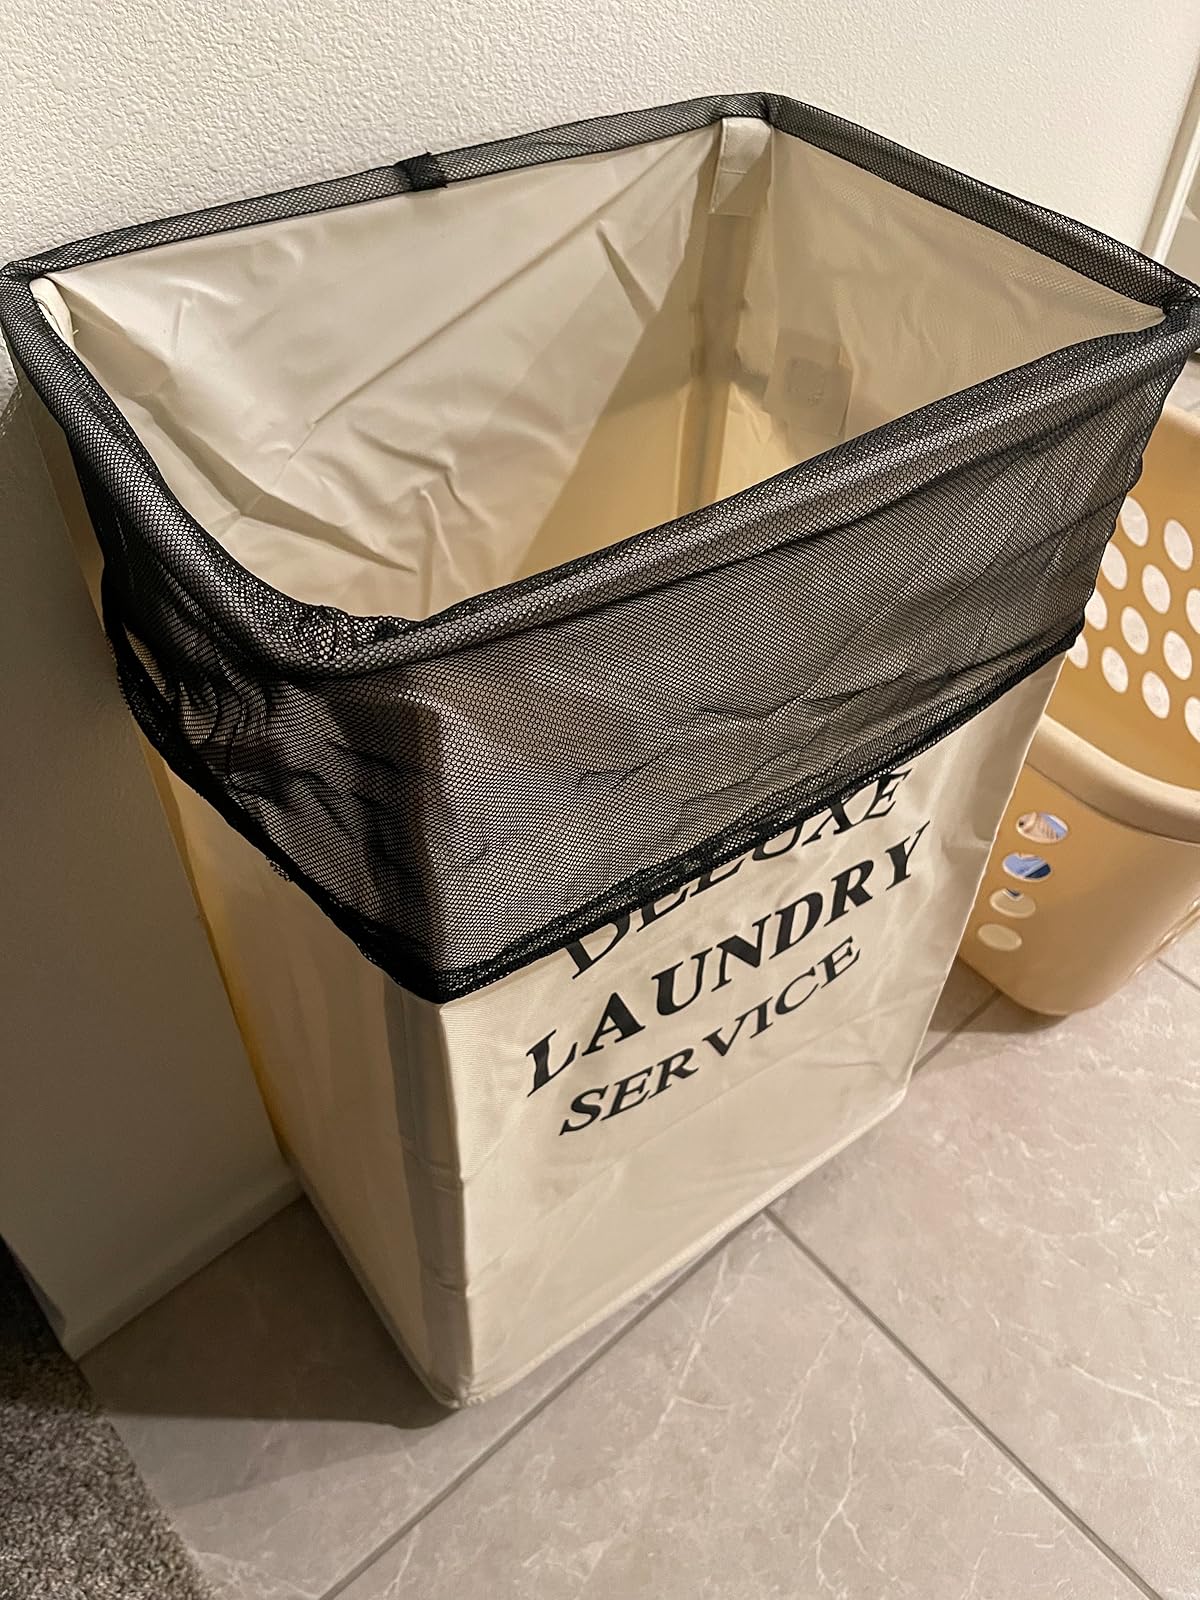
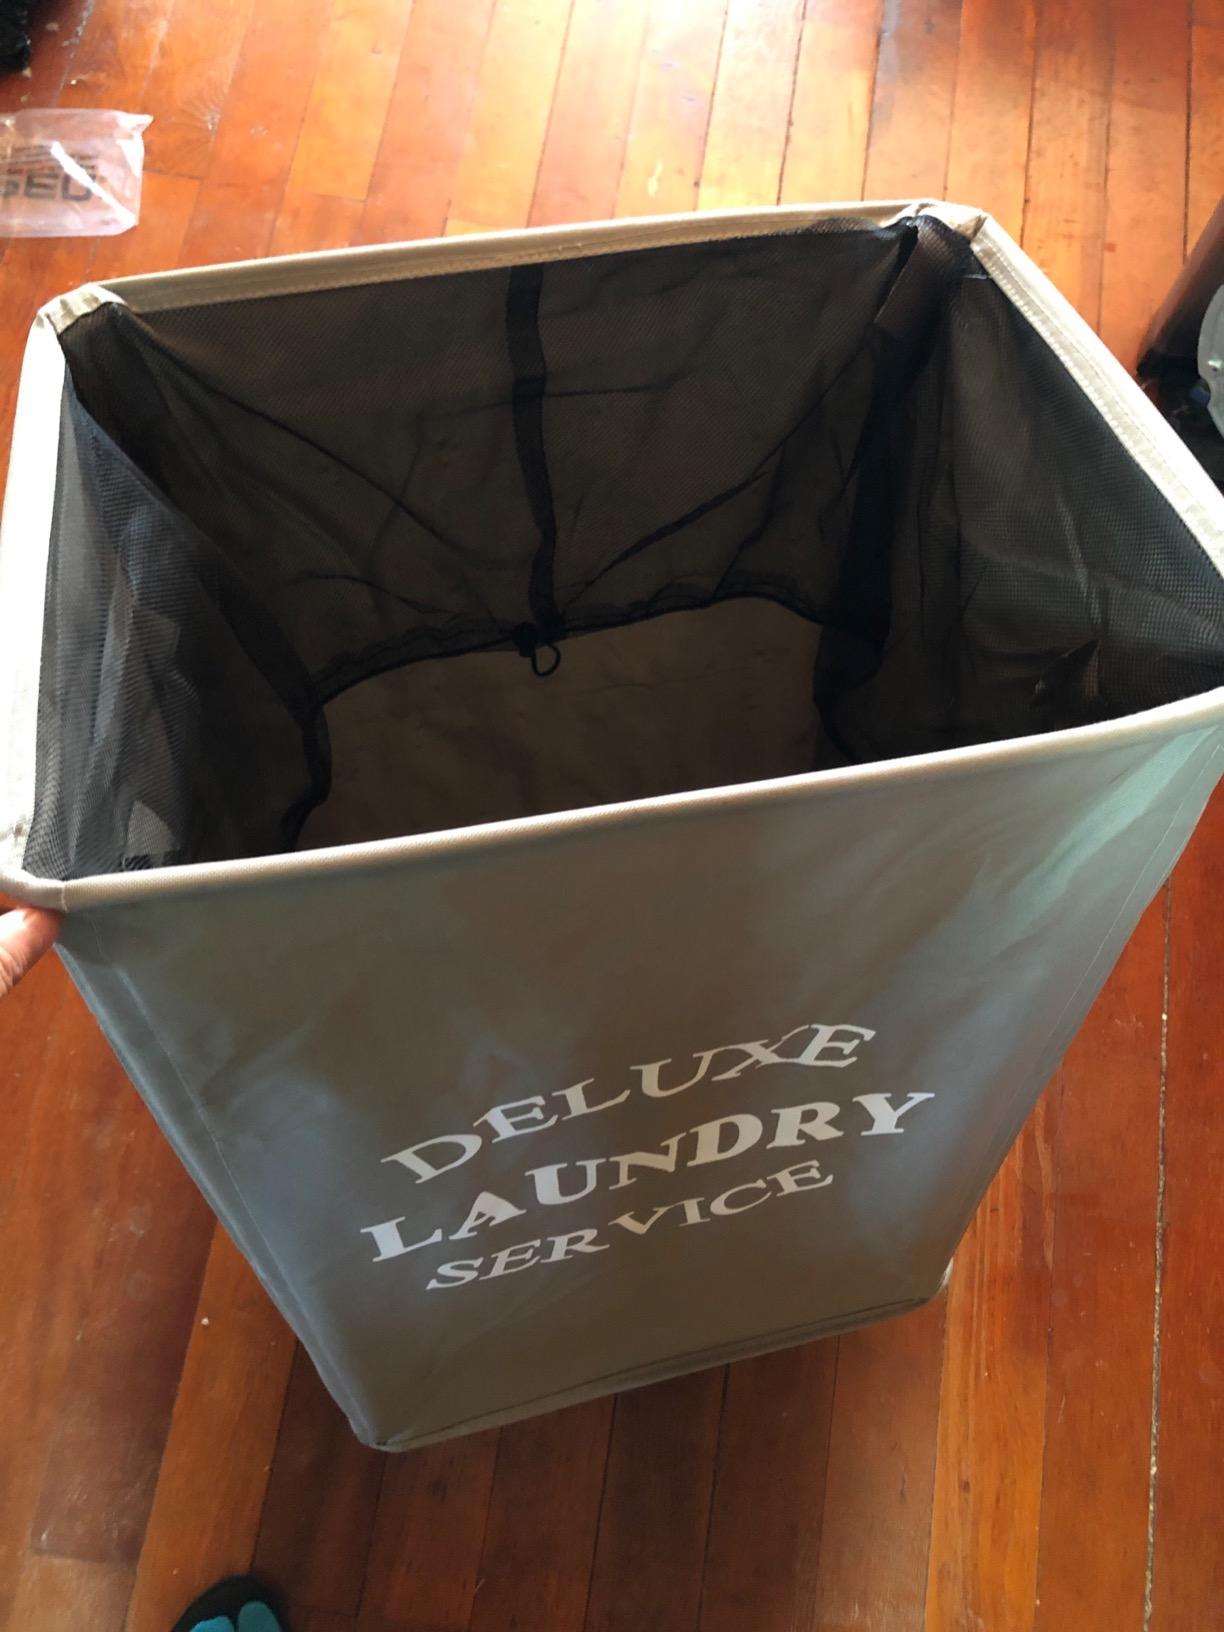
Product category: items_hamper
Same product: no